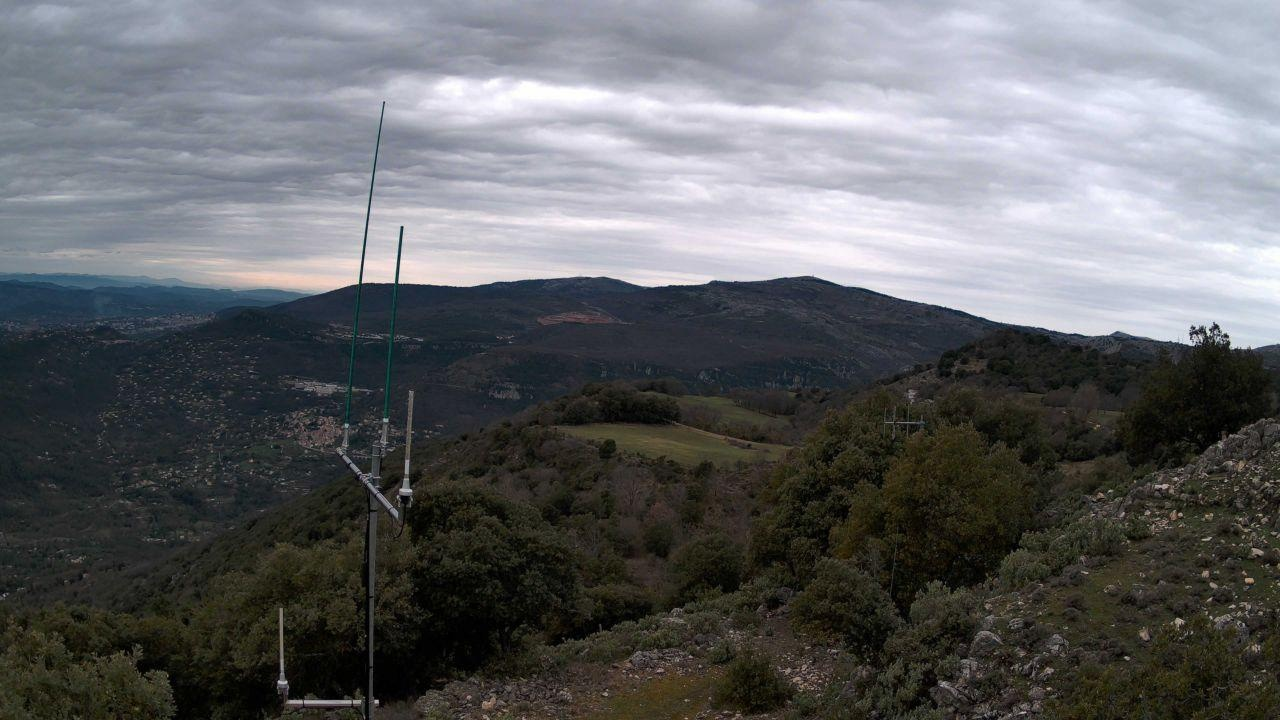
Fire: no
Smoke: no